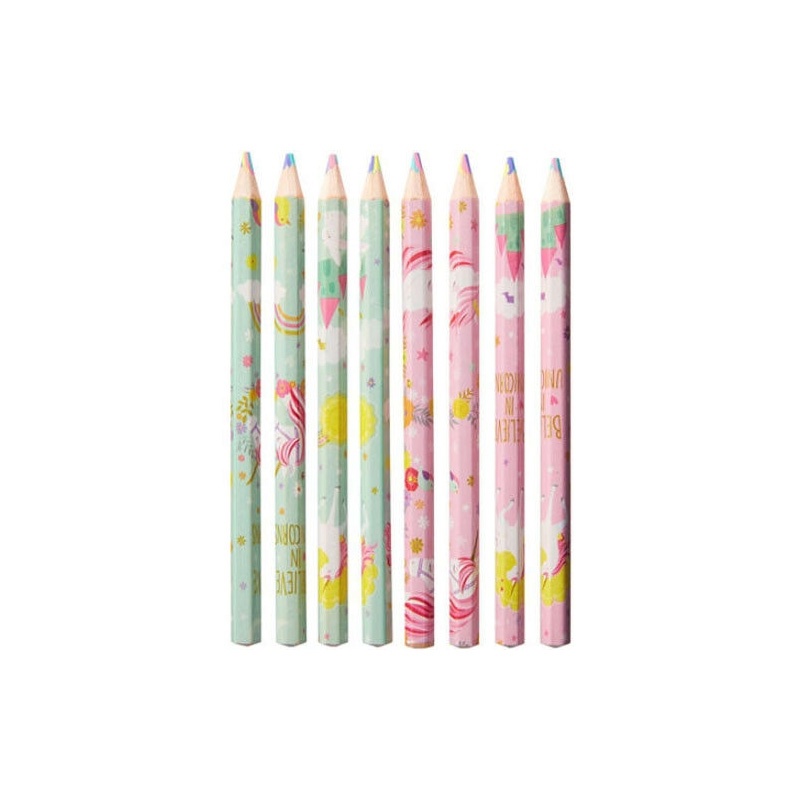
Magical Unicorn Multi Coloured Pencil Favor 8pk
Magical Unicorn Multi Shape Coloured Pencil Favor 20cm long 2 each of 4 designs Wood 8 per package Available Online Only All orders ship from our Sydney warehouse. For instore availability inquiries, please contact our Chatswood store on 02 9417 7777 or email us at info@partysavers.com.au with the SKU and desired quantity.
Brand: Amscan_OO
Category: Arts & Entertainment > Party & Celebration > Party Supplies > Party Favors